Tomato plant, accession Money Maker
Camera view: horizontal (90 deg, fisheye); turntable rotation: 120 degrees
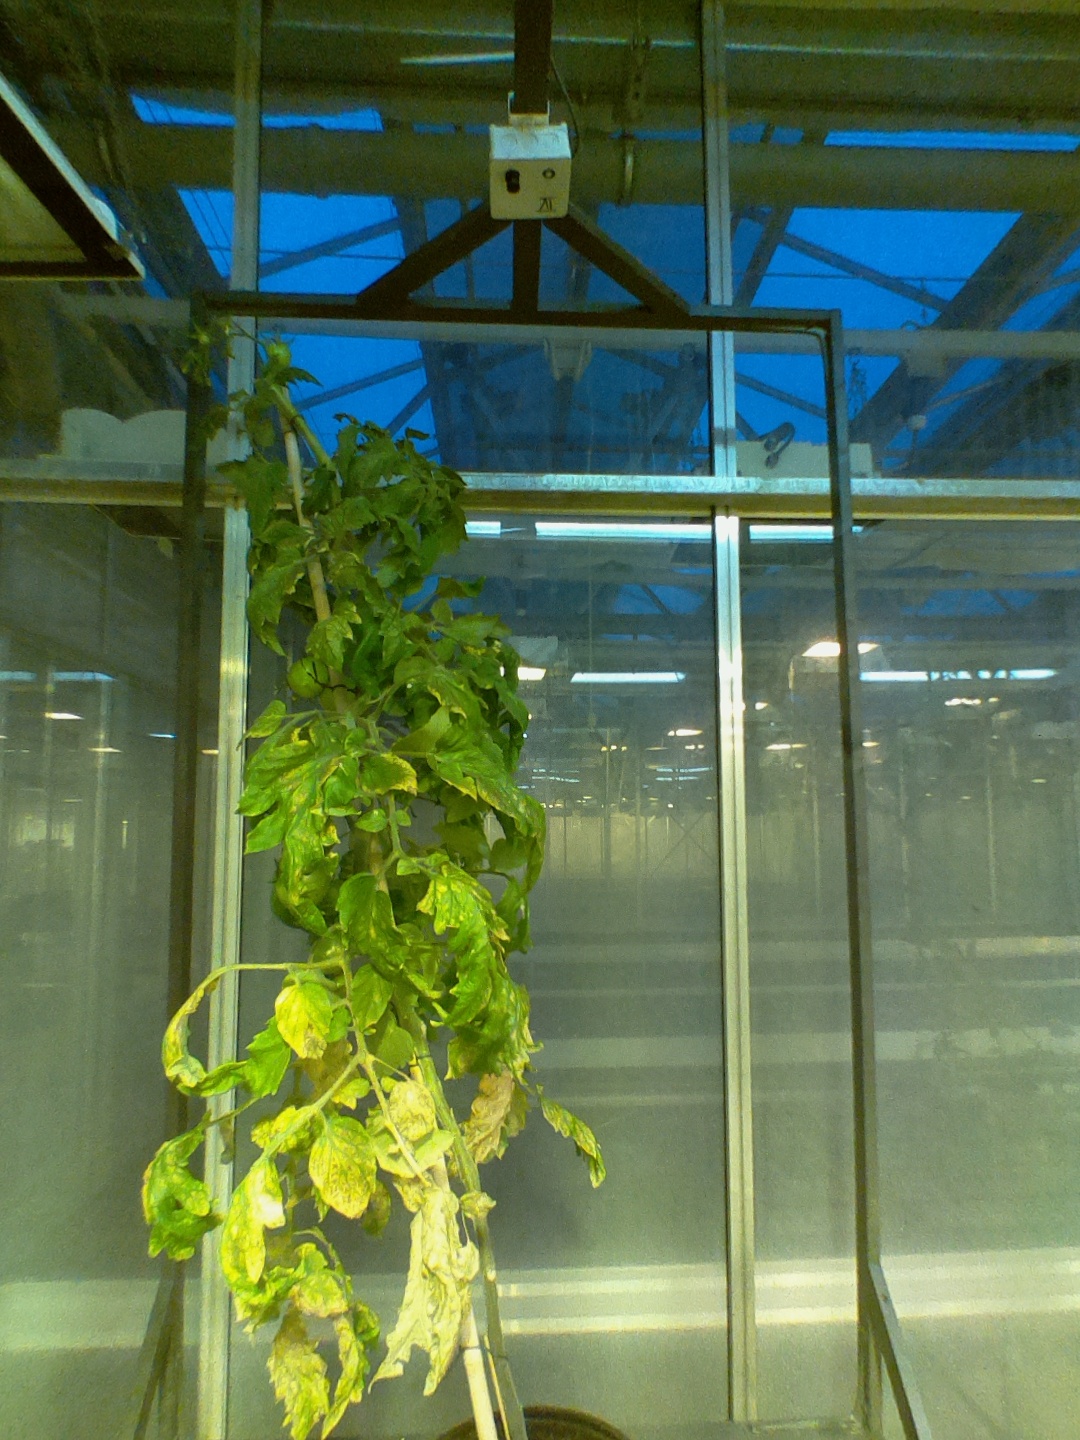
BBCH growth stage 78: 80% -90% of final fruit size